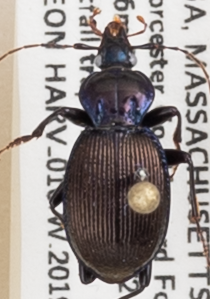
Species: Sphaeroderus canadensis canadensis
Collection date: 2019-05-21
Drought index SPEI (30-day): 1.642
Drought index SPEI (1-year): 2.09
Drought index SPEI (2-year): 2.09